José Luis Picardo

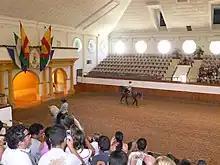
The Grand Entrance of the Sala de Equitación

Picardo was commissioned to restore the building for use as office space, rebuilding where necessary and preserving the three bichrome façades. The gentle slope of Calle de Genóva is rationalised at the base with a granite plinth. Above that is red brick, and cream Novelda stone used for the decoration of lintels and mouldings and the formation of bold horizontal fascia lines. There were four main floors and an attic, with balconies on the second, third and fourth floors of the façades and smaller ones in the attic.